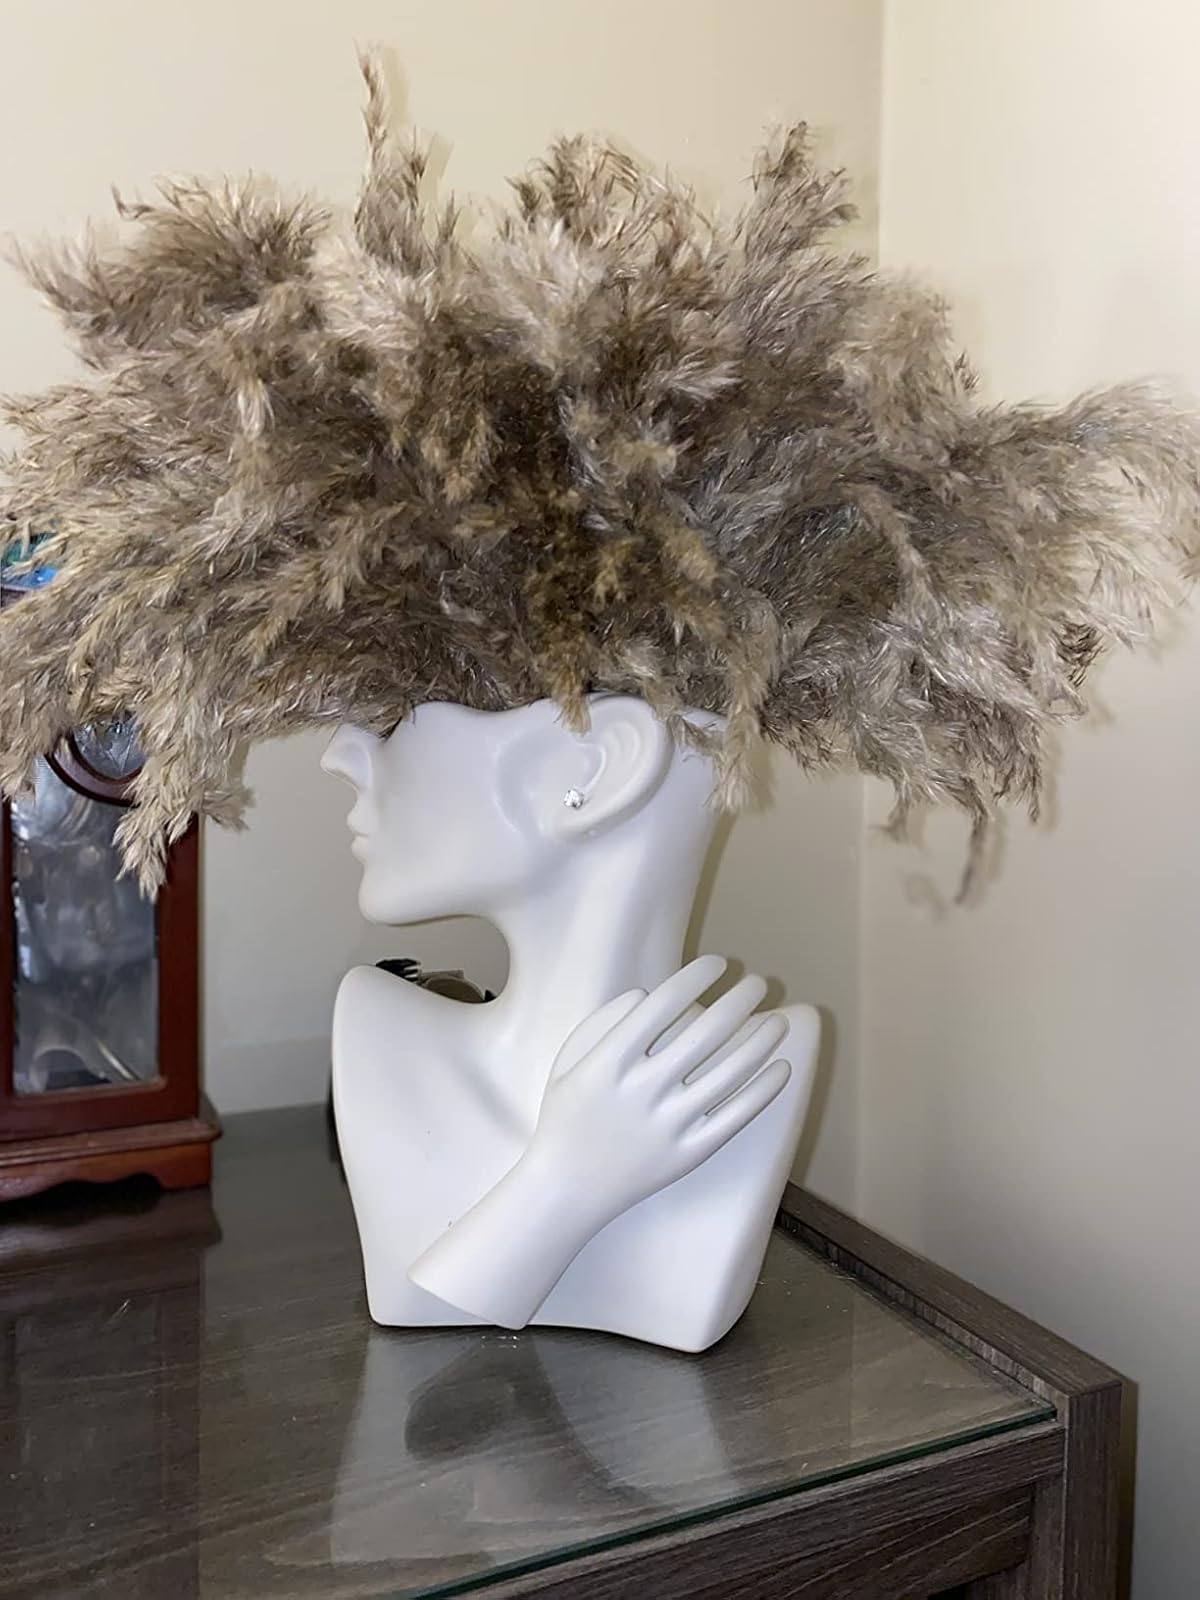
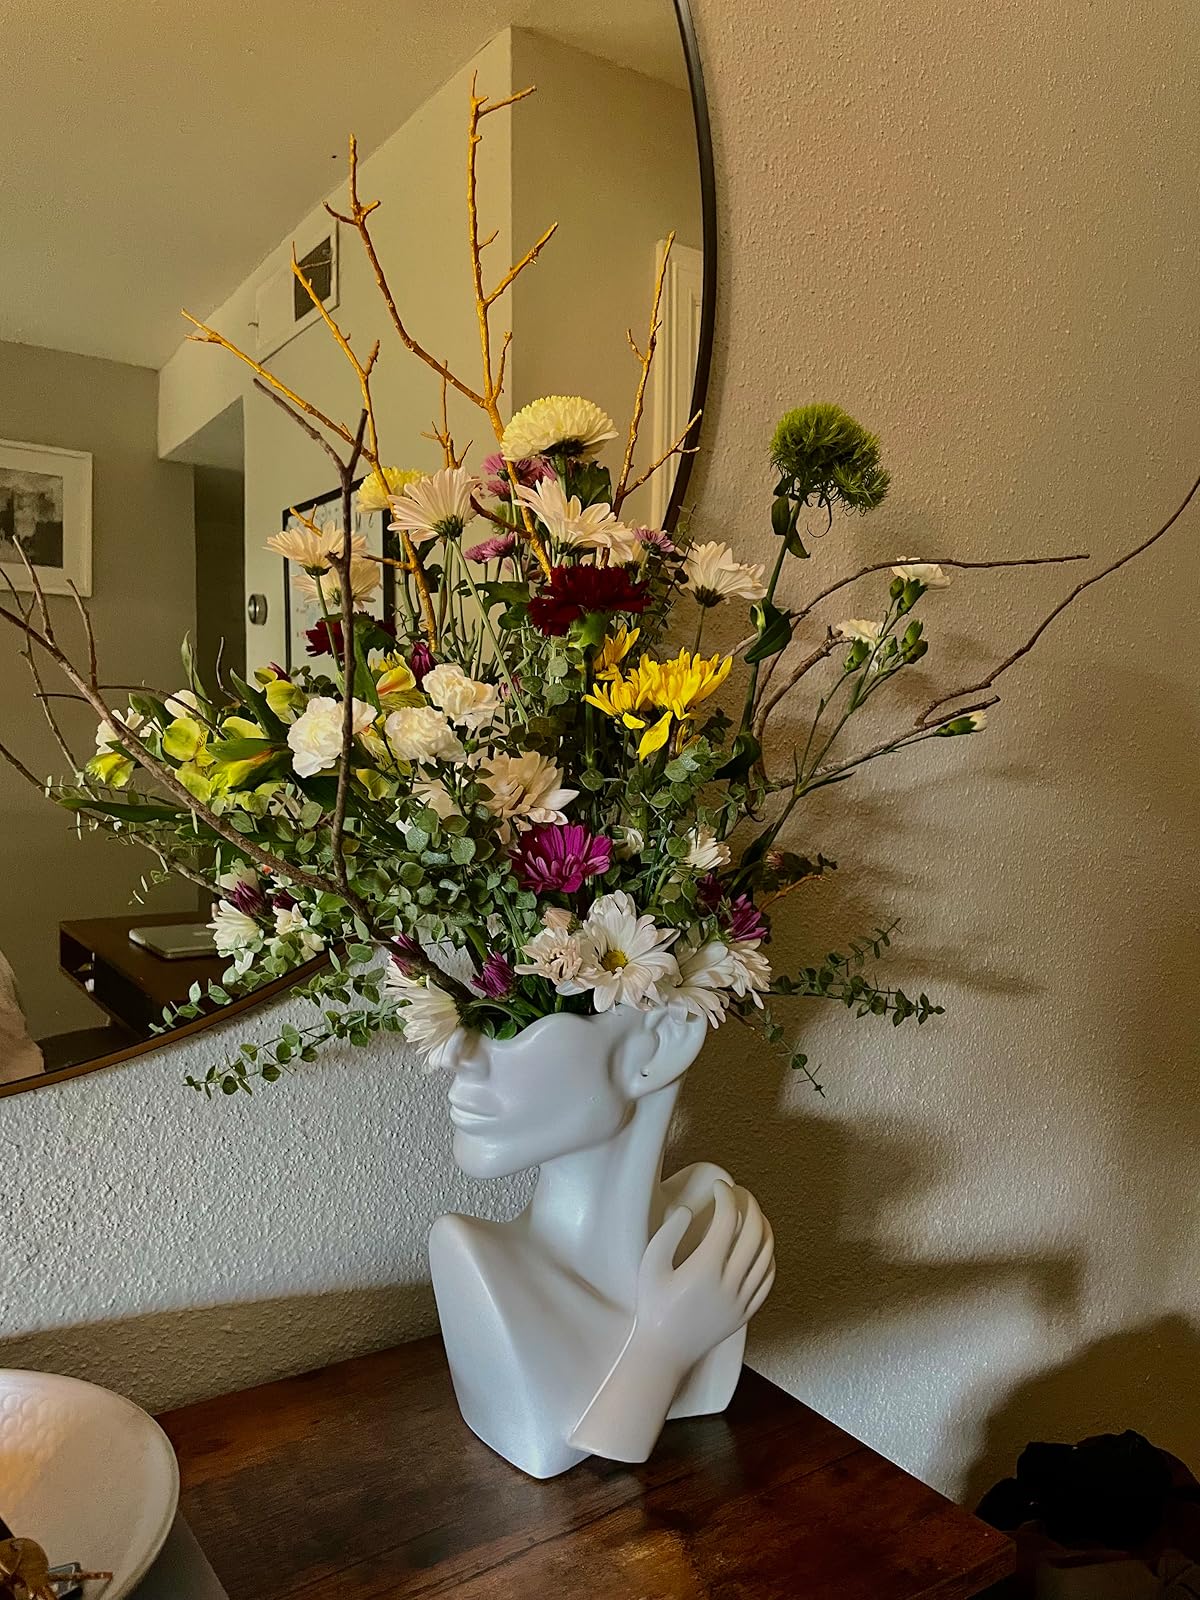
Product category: vase
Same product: yes